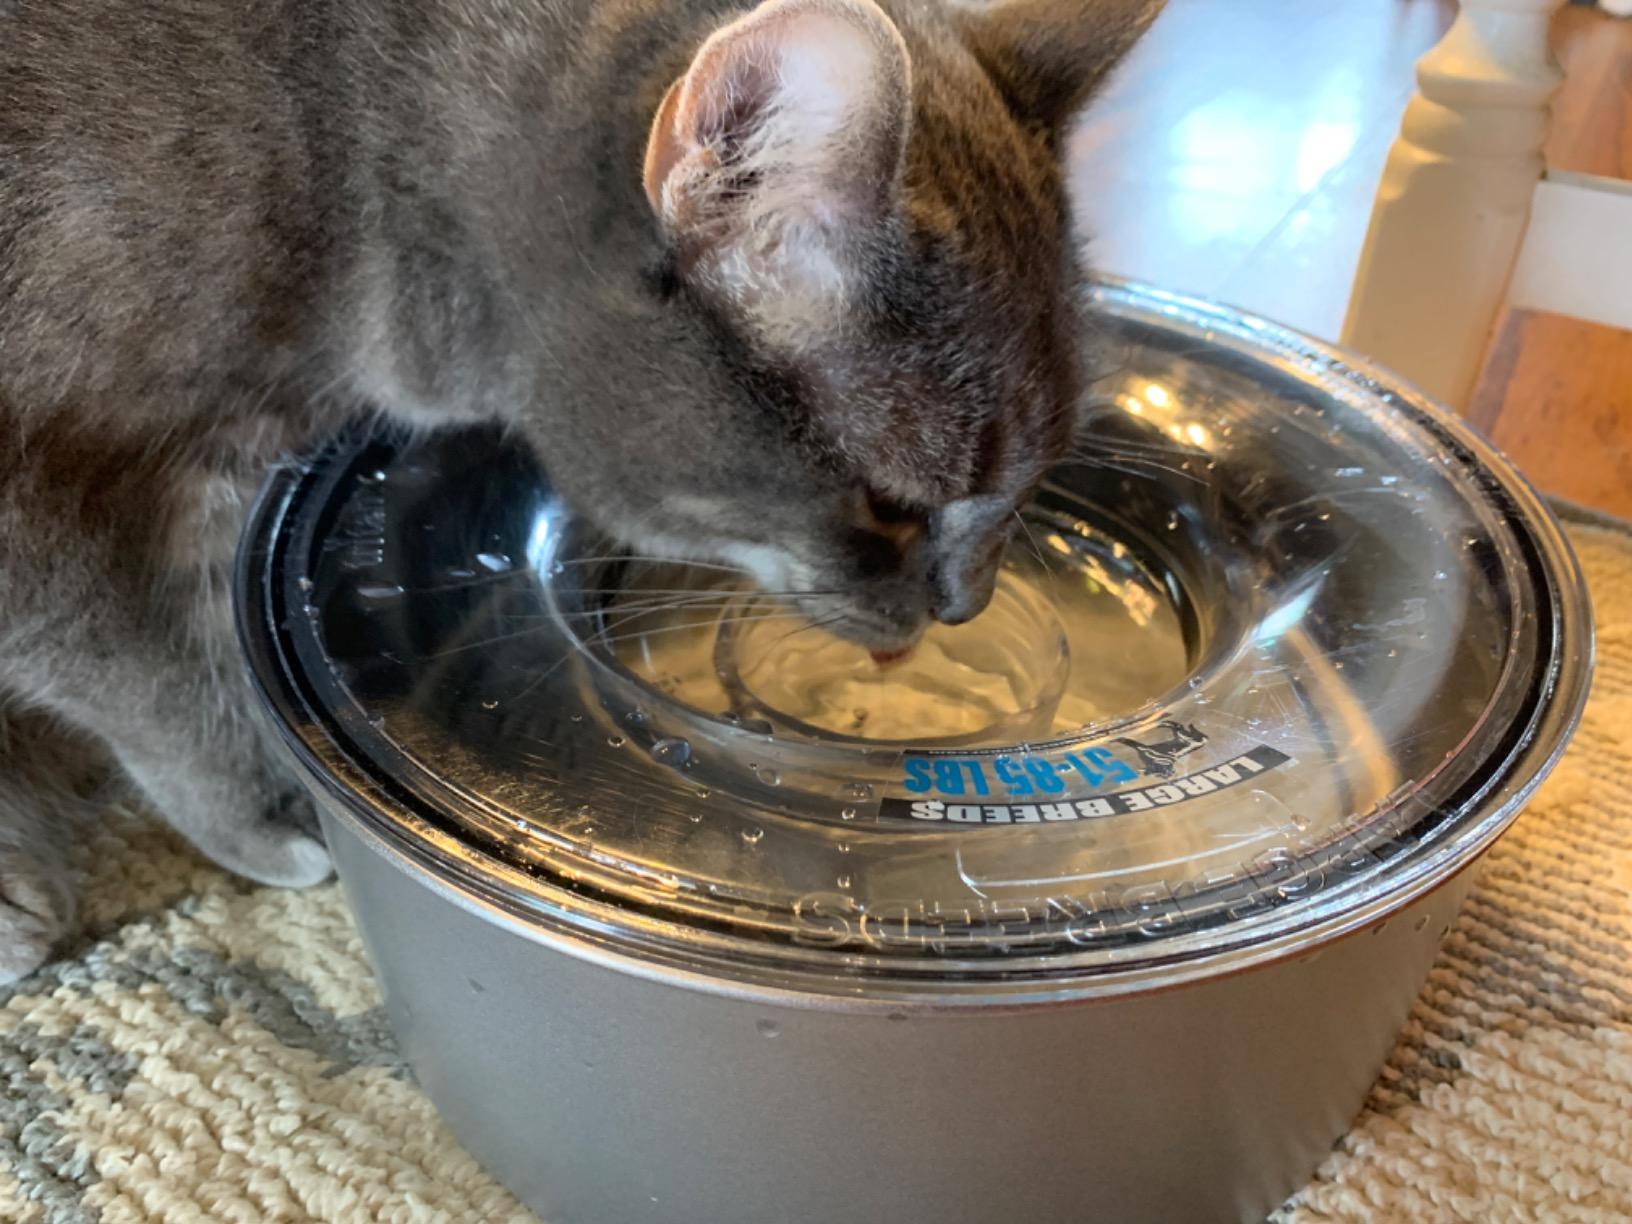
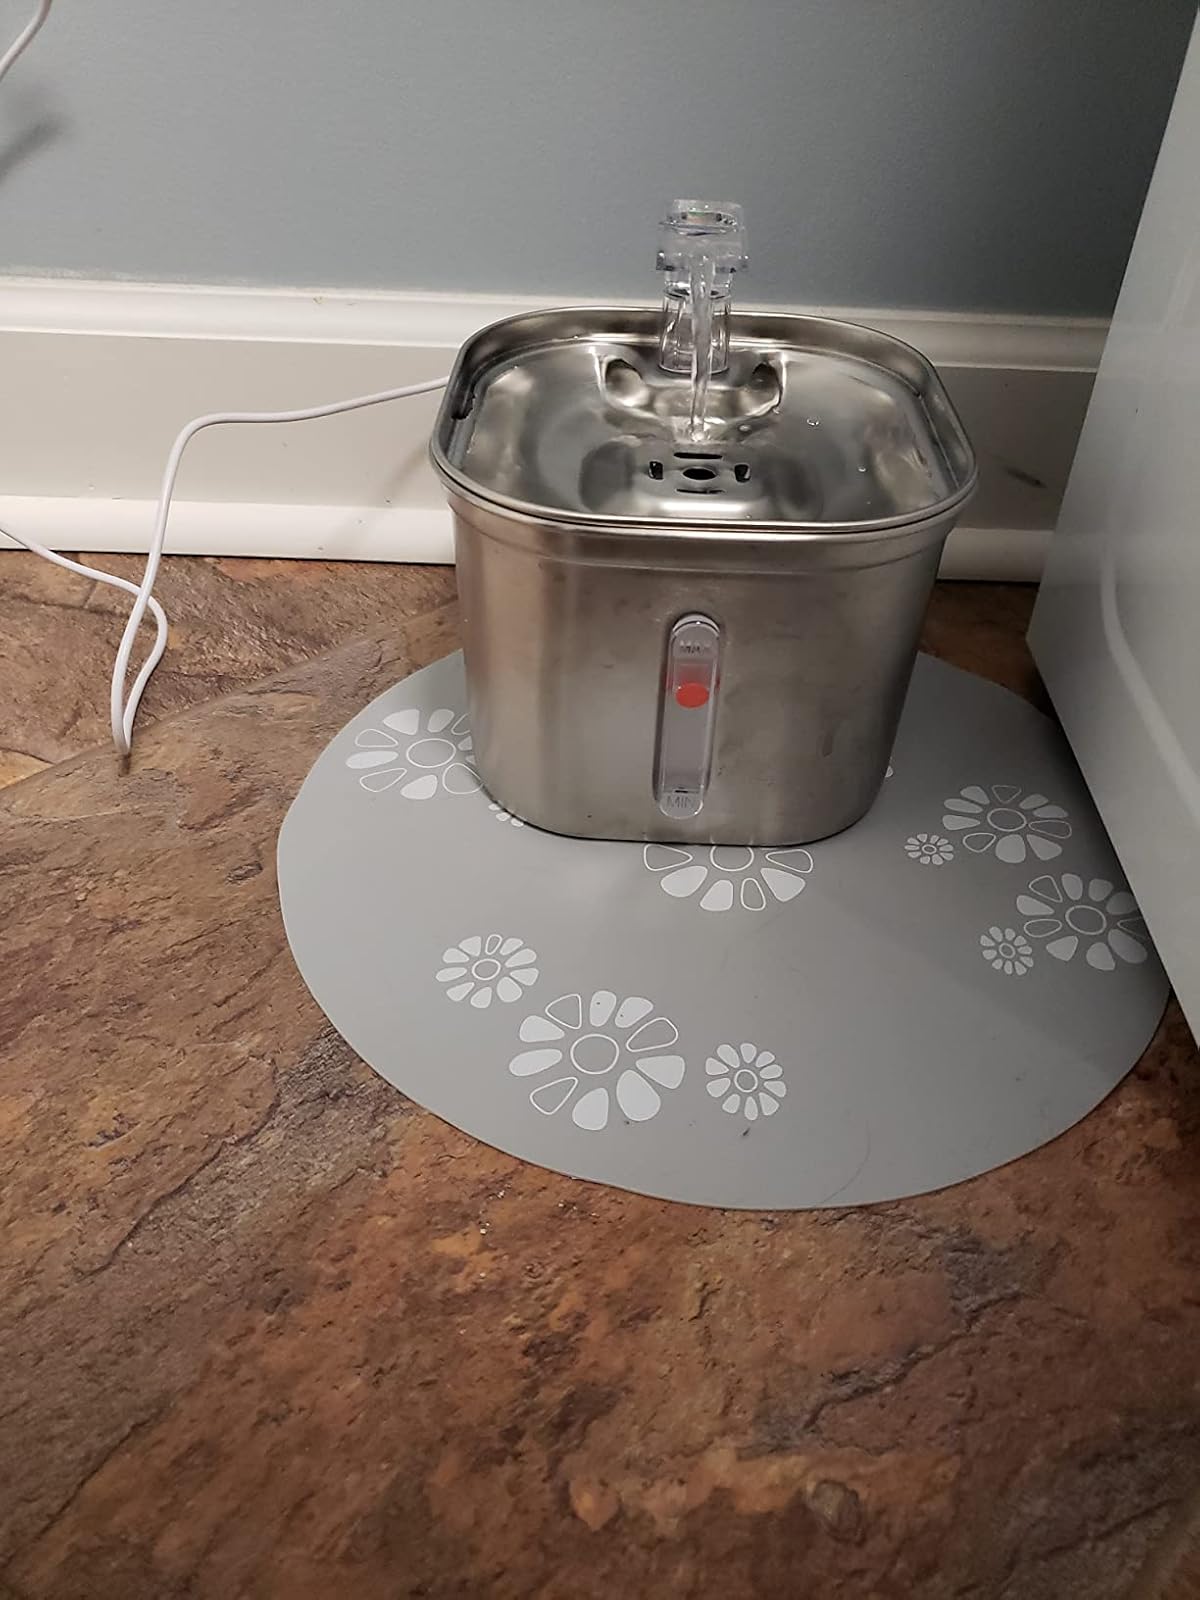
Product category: items_bowl
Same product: no